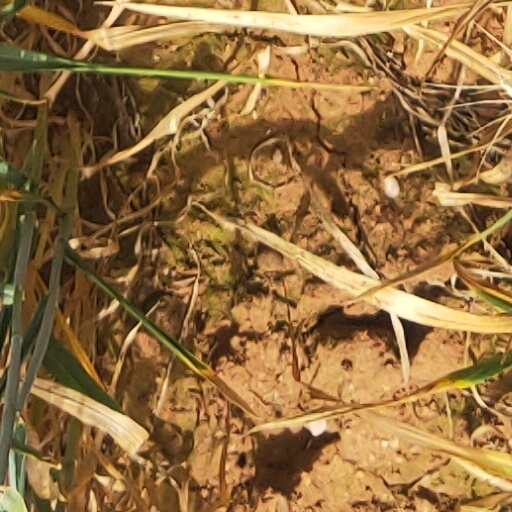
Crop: wheat